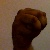
The image shows a hand gesture representing the letter 'M' in Indian Sign Language.